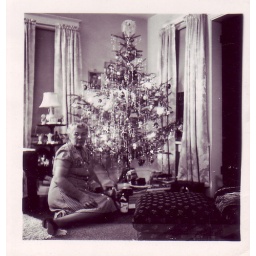
Great-Grandma posing by the tree ... wonder if the bottle next to her was part of her holiday tradition ...